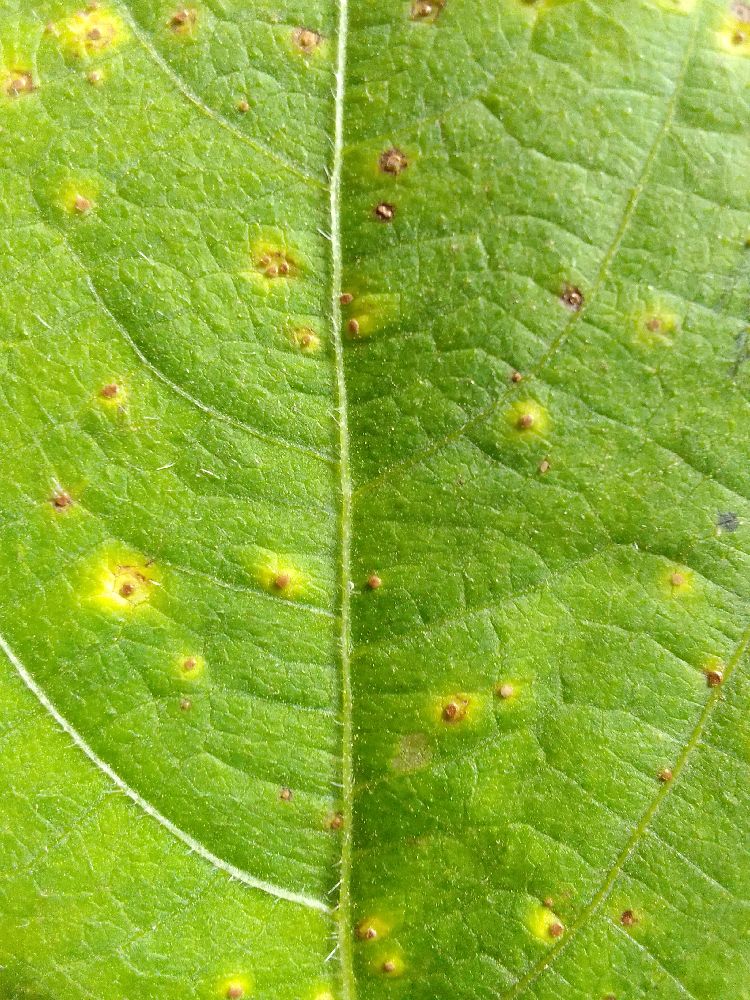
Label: rust